F-14 Tomcat operational history

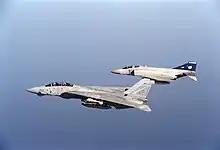
F-14A of VF-32 alongside an F-4M Phantom of the RAF during a simulated air combat sortie in December 1990

Compared to its U.S. Air Force counterpart, the F-15, there were greater limitations on the use of beyond visual range missiles for the F-14 during Operation Desert Storm. This was the result of the U.S. Navy not having developed the systems and procedures required to integrate its carrier air groups into a joint air component command, as Cold War-era tactics had the Navy operating on its own. Navy fighters were not able to solve the strict rules of engagement (ROE) using most of their on-board sensors and relied on outside clearance such as U.S. Air Force E-3 Sentries to receive permission to fire. In contrast, U.S. Air Force F-15s had the systems necessary to independently identify enemy aircraft from beyond visual range and were given the primary overland combat air patrol stations to intercept Iraqi aircraft that made it into the air.